Abdul Abulbul Amir

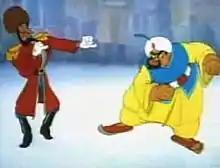
"Mr Ameer! Now, put up your hands and fight!"

The song was adapted in 1941 into an MGM cartoon, Abdul the Bulbul-Ameer, with Fred Quimby producing and direction by Hugh Harman. Voice acting for the nine-minute cartoon was provided by Johnny Murray, Harry Stanton, Leon Belasco and Hans Conried, while Frank Crumit wrote new lyrics. It features caricatures of Groucho Marx, Lou Costello and Al Ritz as news reporters.